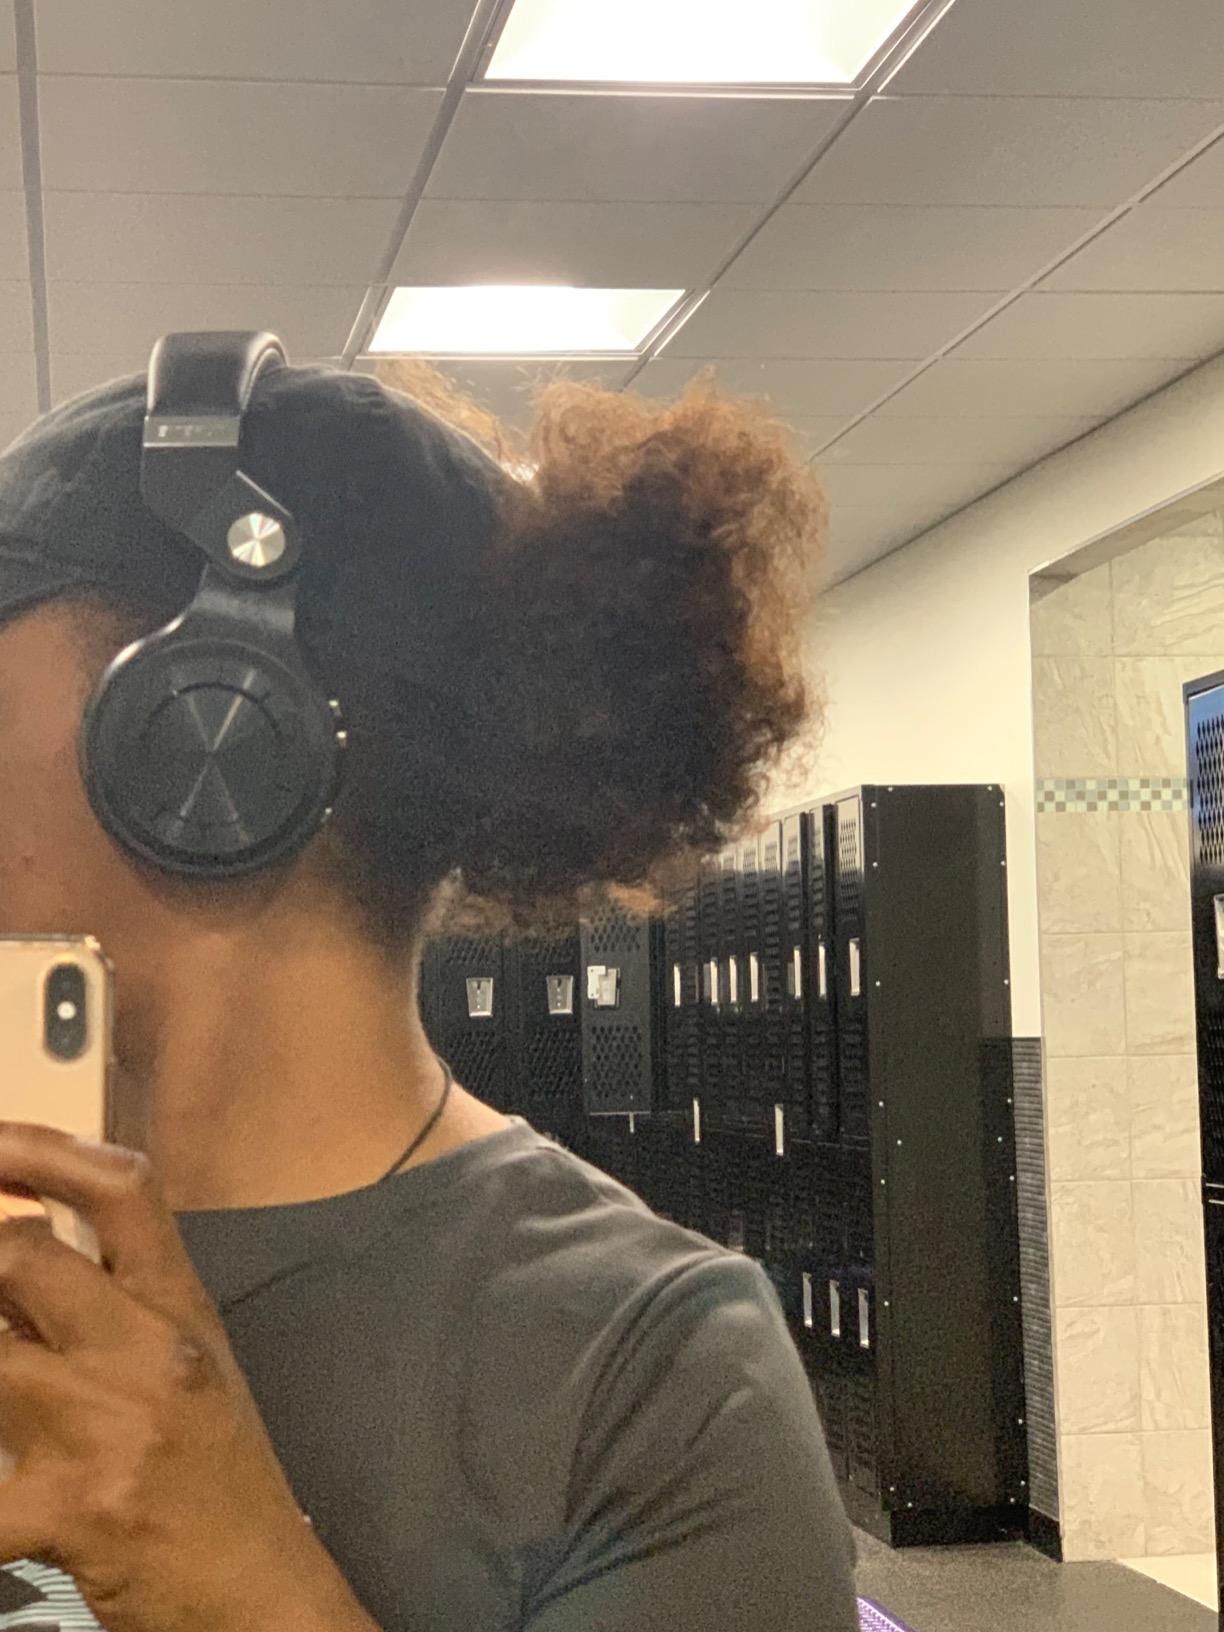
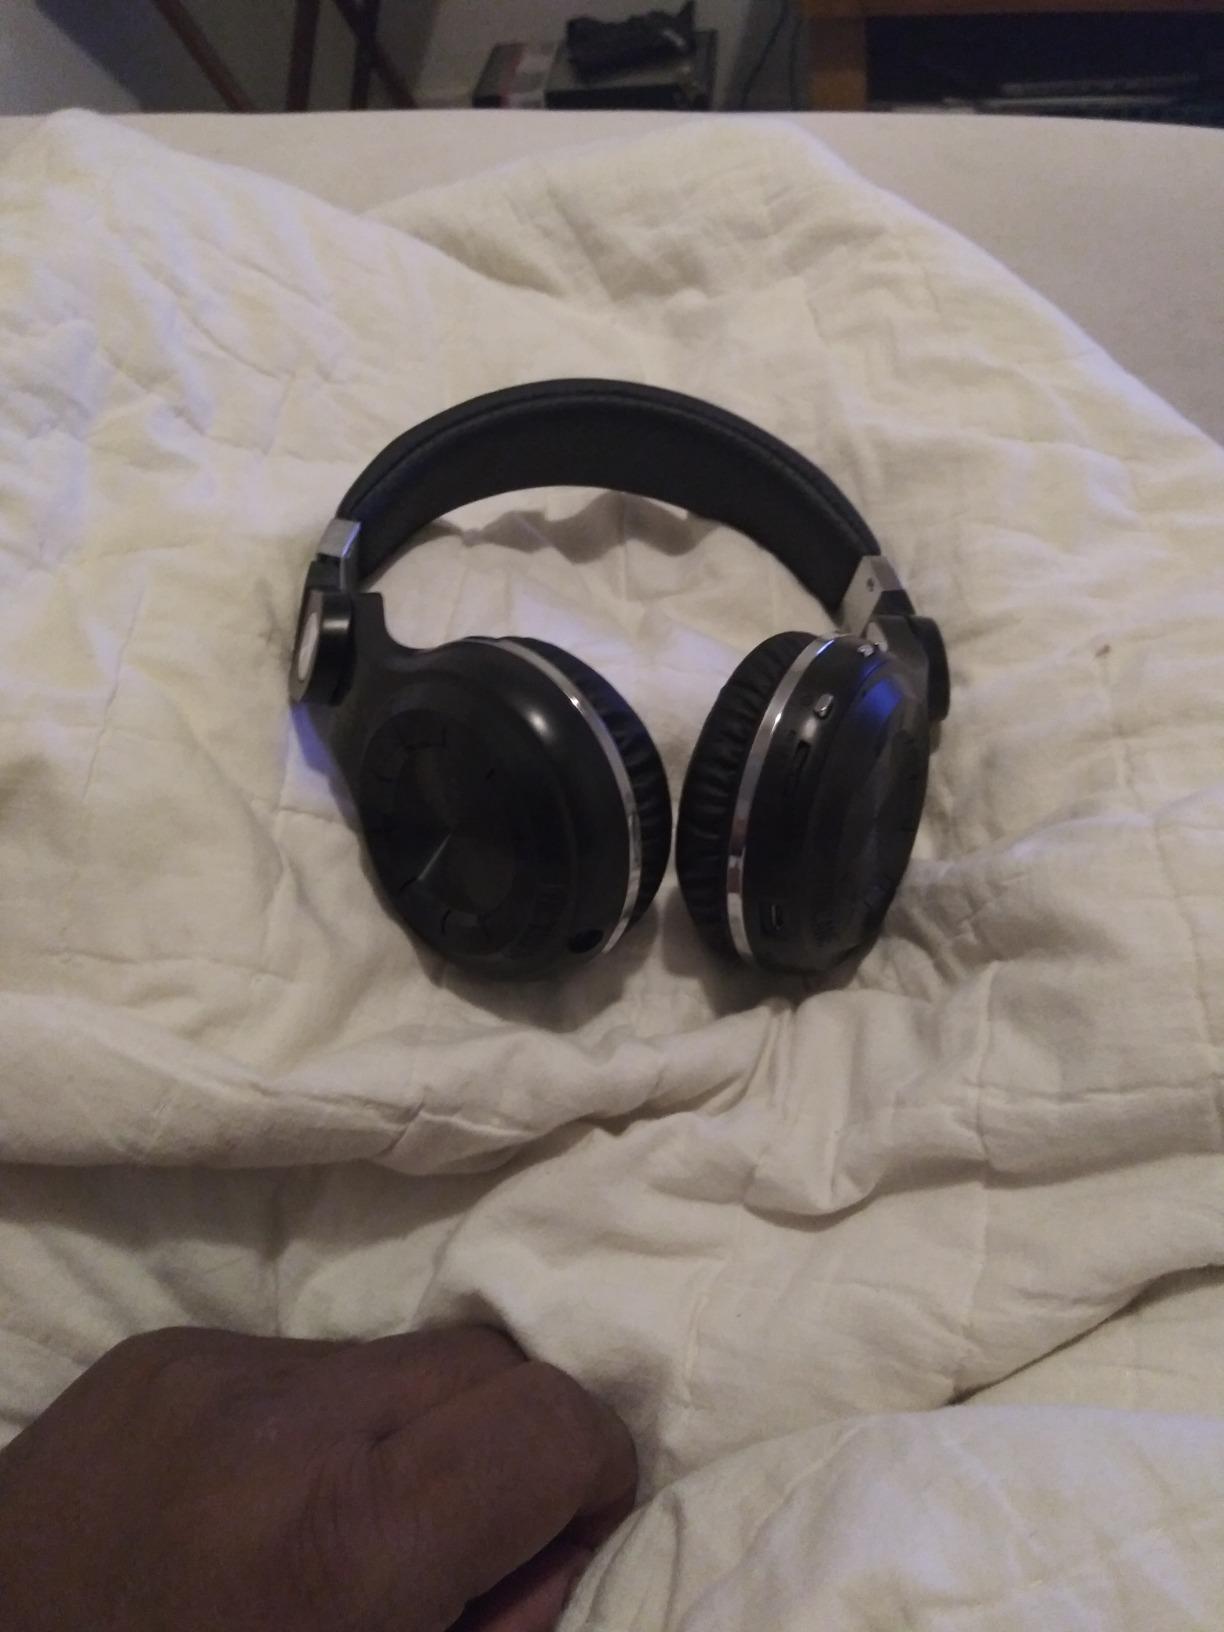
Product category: headphones
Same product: yes